St. Catharines Standard

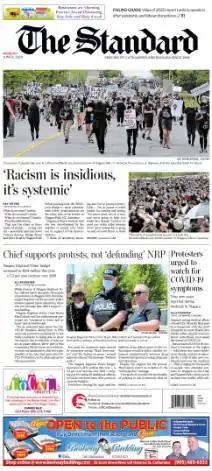
Front page of the June 8, 2020 edition

The St. Catharines Standard is a daily newspaper of the city of St. Catharines, Ontario, Canada. the publication was owned by Torstar but on May 26, 2020, the company agreed to be acquired by NordStar Capital, a private investment firm. The deal was expected to close prior to year end.